Church of Santo André (Melgaço)

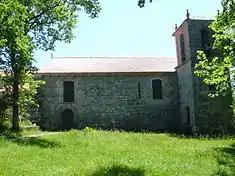
Western profile of the church, with the inset belltower and front facade (to the right)

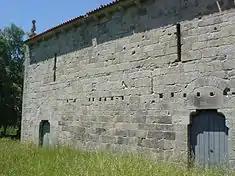
The lateral facade (left), showing the holes that supported beams from the historical cloister

Records from 815, as suggested by J. Augusto Vieira, already indicated that a convent existed on the site during the era of Ramiro II of León and D. Paterna. By 870, the church was constructed (as stated in the chronicles of Father António da Purificação).